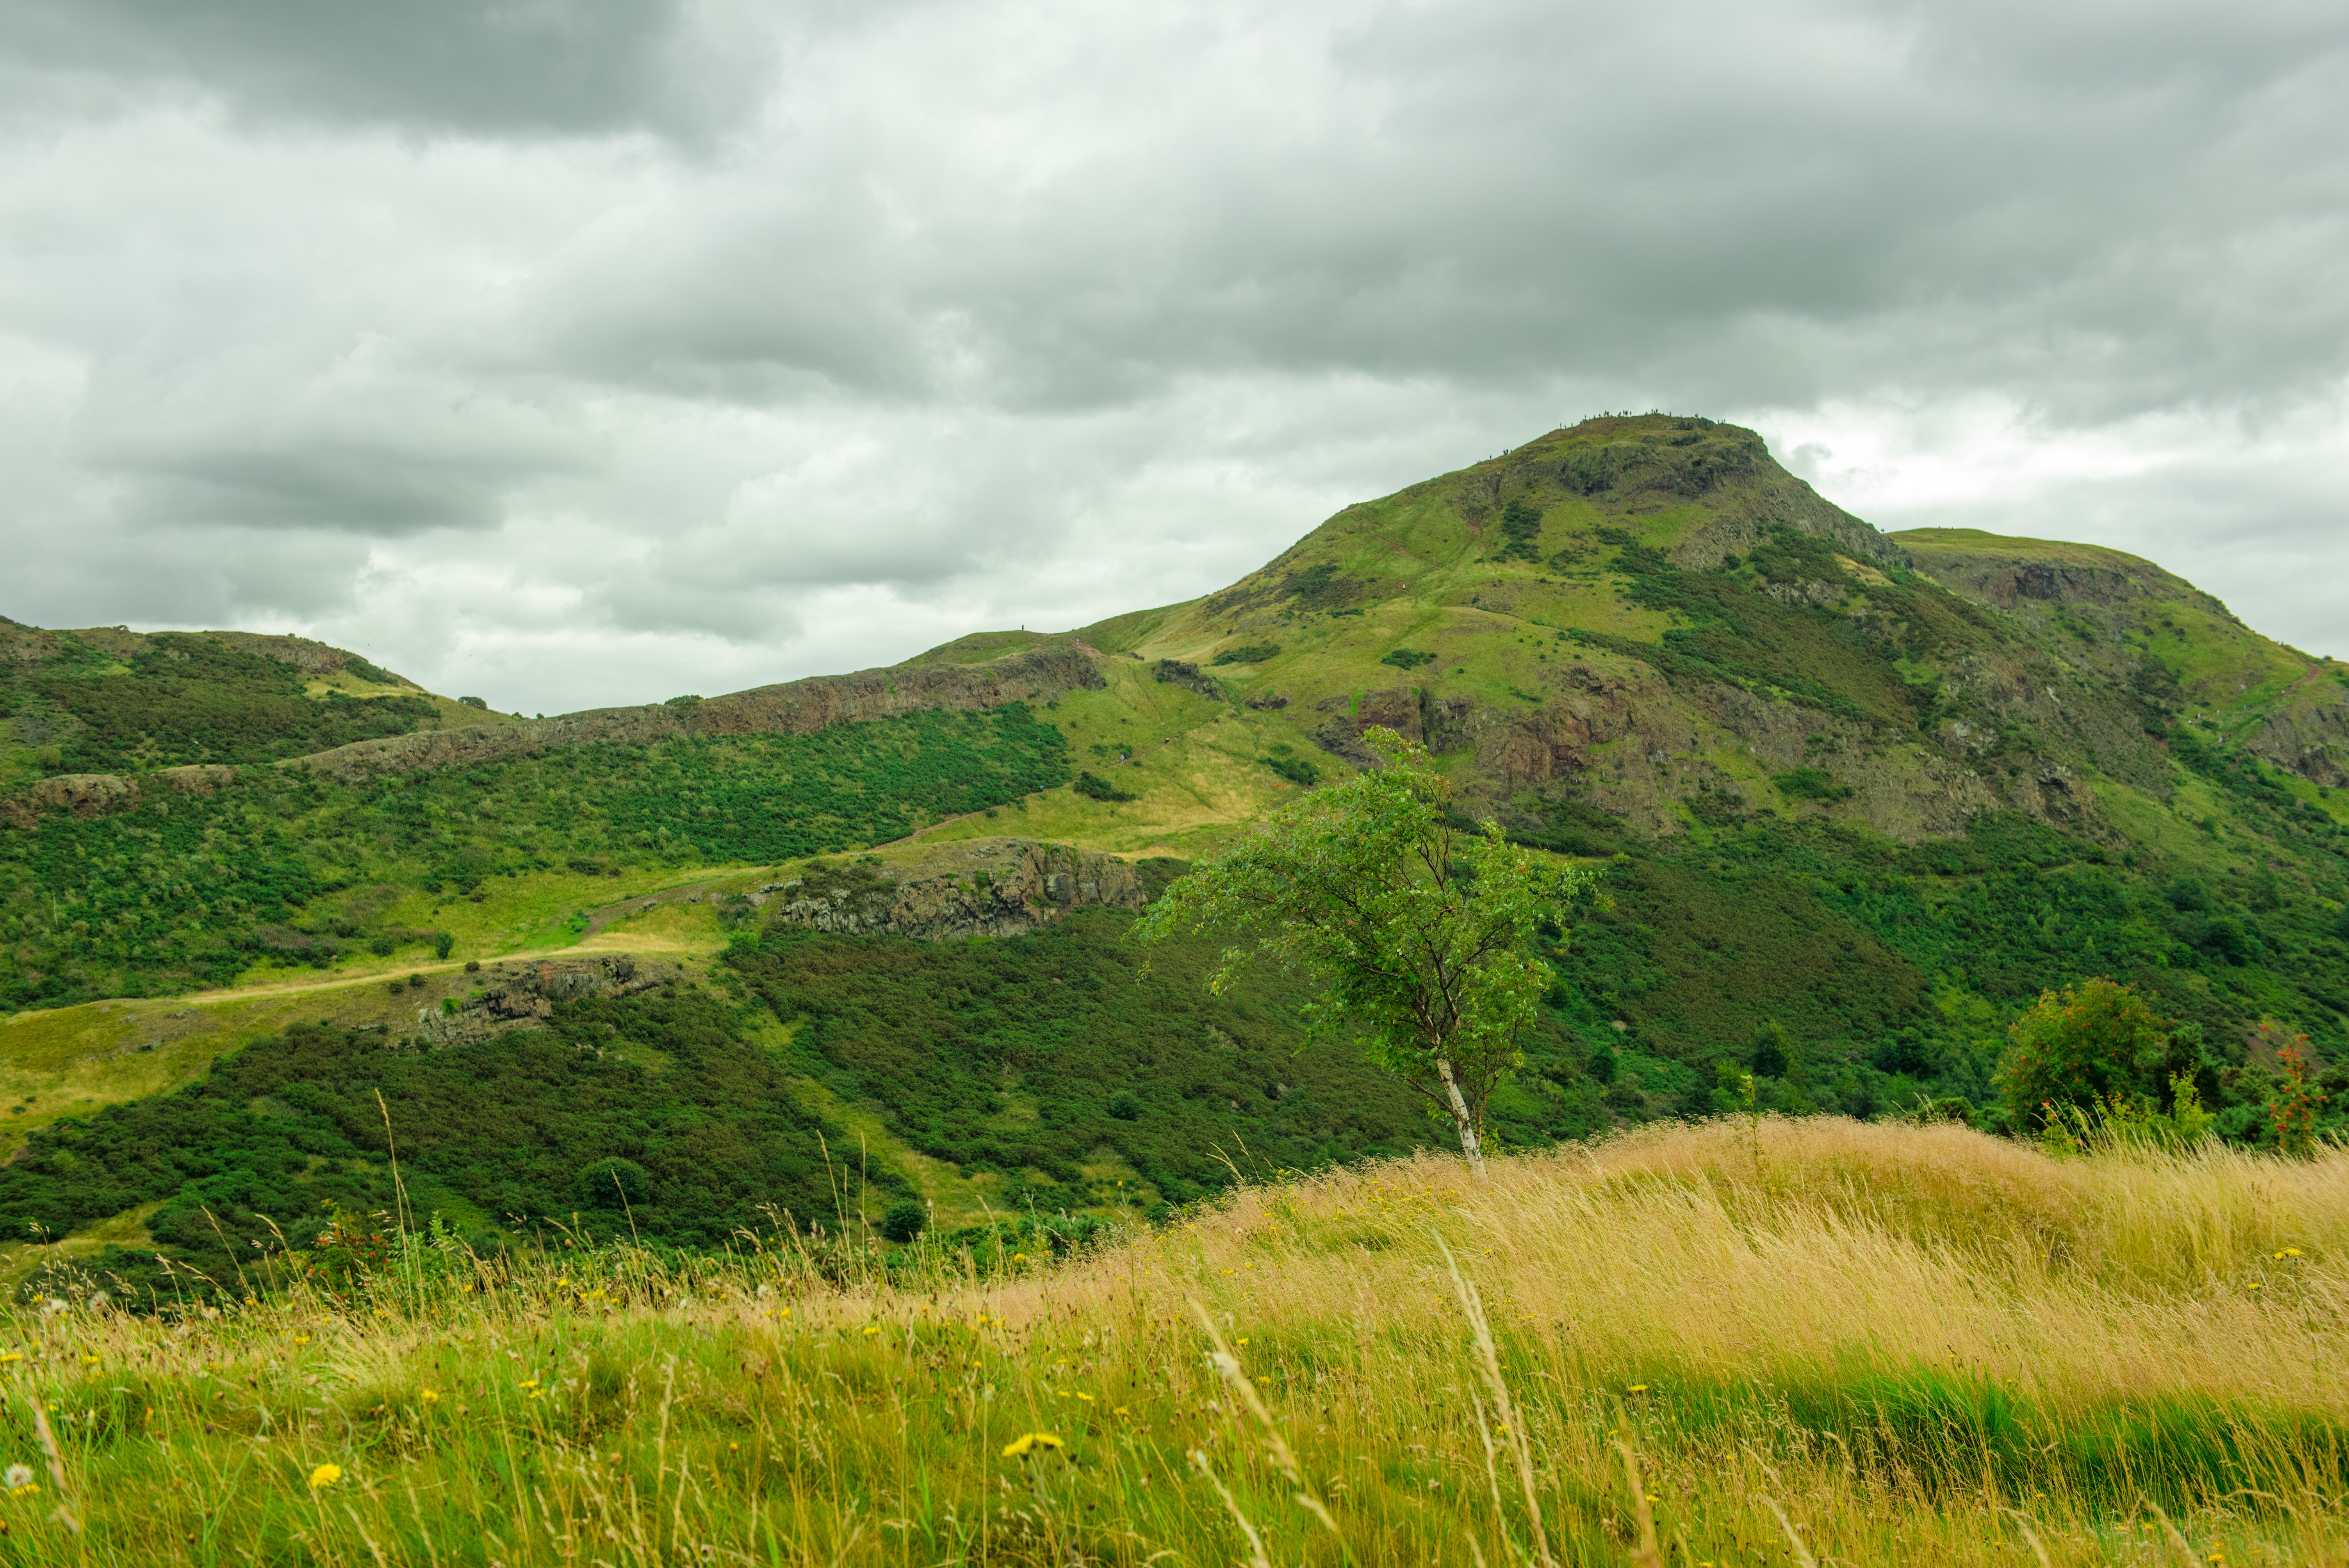
landscape, coast, nature, grass, wilderness, mountain, cloud, sky, hiking, skyline, meadow, prairie, hill, view, mountain range, stone, panorama, cliff, green, pasture, park, tourism, highland, terrain, ridge, plain, grassland, plateau, fell, habitat, loch, ecosystem, rural area, landform, holyrood, natural environment, geographical feature, mountainous landforms, holyrood park edinburgh